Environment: real
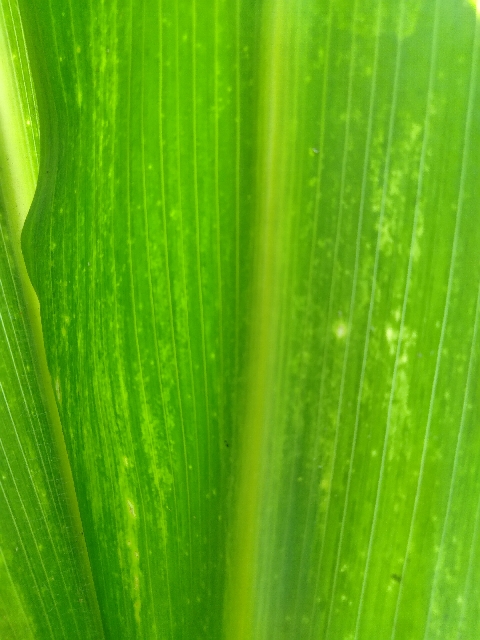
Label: lethal_necrosis